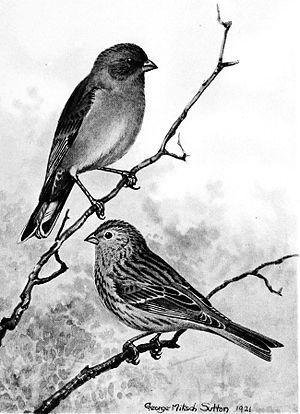
Catamenia alpica = Catamenia analis alpica (sous-espèce de la Cataménie maculée) Mâle adulte en haut, mâle juvénile en bas
La Cataménie maculée est une espèce de passereau de la famille des Thraupidae.